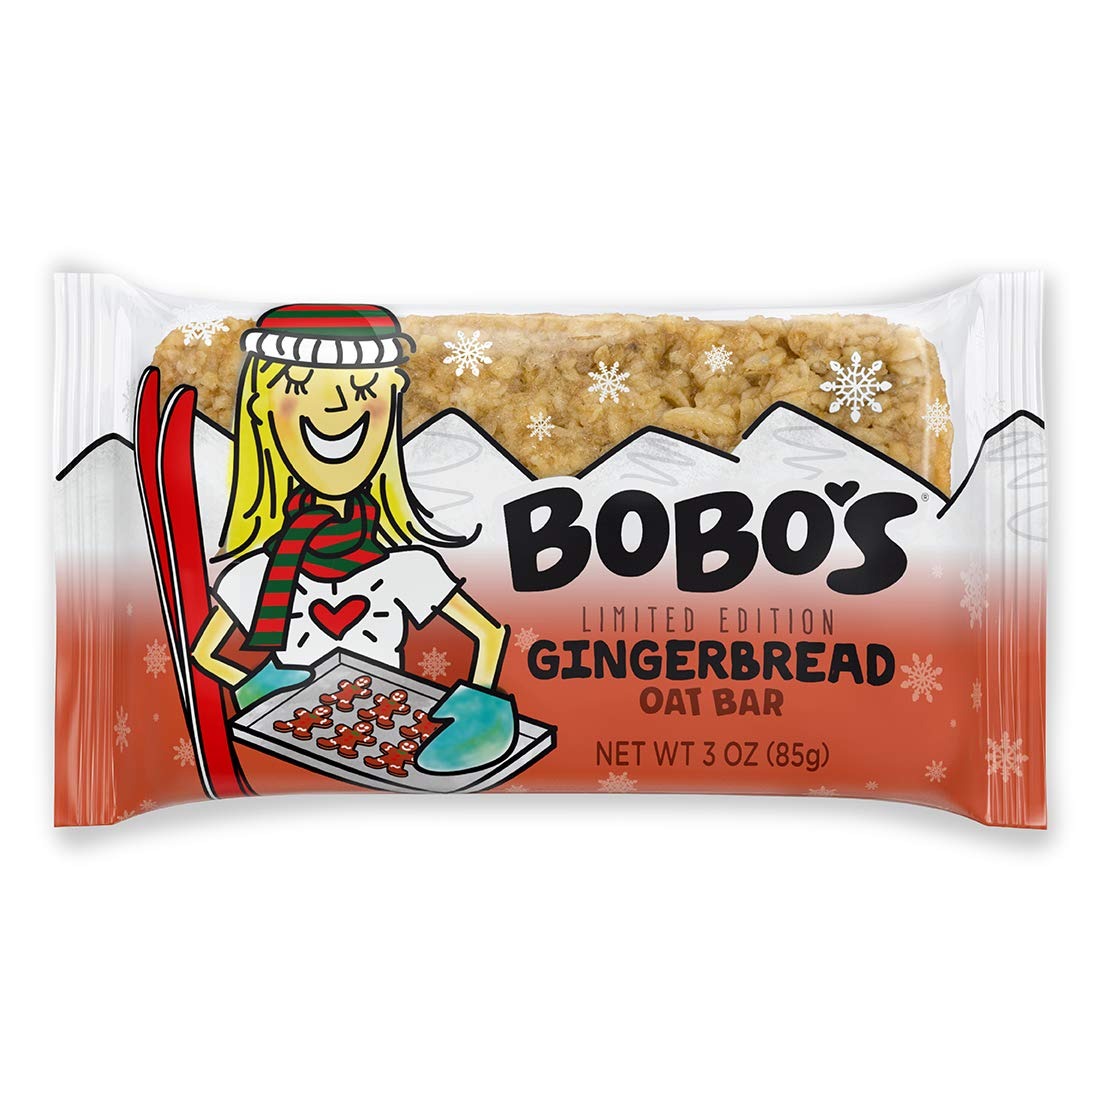
Item Name: Bobo's Oatmeal Bars, Gingerbread, Gluten Free Vegan Whole Grain Oat Bars, Pack of 12
Bullet Point 1: Contains 12 delicious fresh baked Bobo's Oat Bars (3oz each)
Bullet Point 2: Baked using Non-GMO, Gluten Free, Dairy Free, Vegan: Free of wheat, meat, soy, dairy, GMOs, trans fats, refined sugars, and corn
Bullet Point 3: Simple, Wholesome Ingredients: Lower number of ingredients compared to most other whole grain oat brands
Bullet Point 4: Our Gingerbread bar combines every ingredient of your favorite holiday recipe – nutmeg, ginger, cinnamon, and all-spice – with the warm deliciousness of a bowl of oatmeal. This limited edition bar will have you in a festive mood from the first to the last bite. We recommend enjoying it at any time from September to February.
Bullet Point 5: Whole Grain Rolled Oats are a healthy, hearty snack that fuel your body for everyday needs. Great for outdoor activities like hiking, running, biking, and skiing. All day energy in a healthy snack that the whole family can enjoy.
Value: 36.0
Unit: Ounce

Price: 58.305